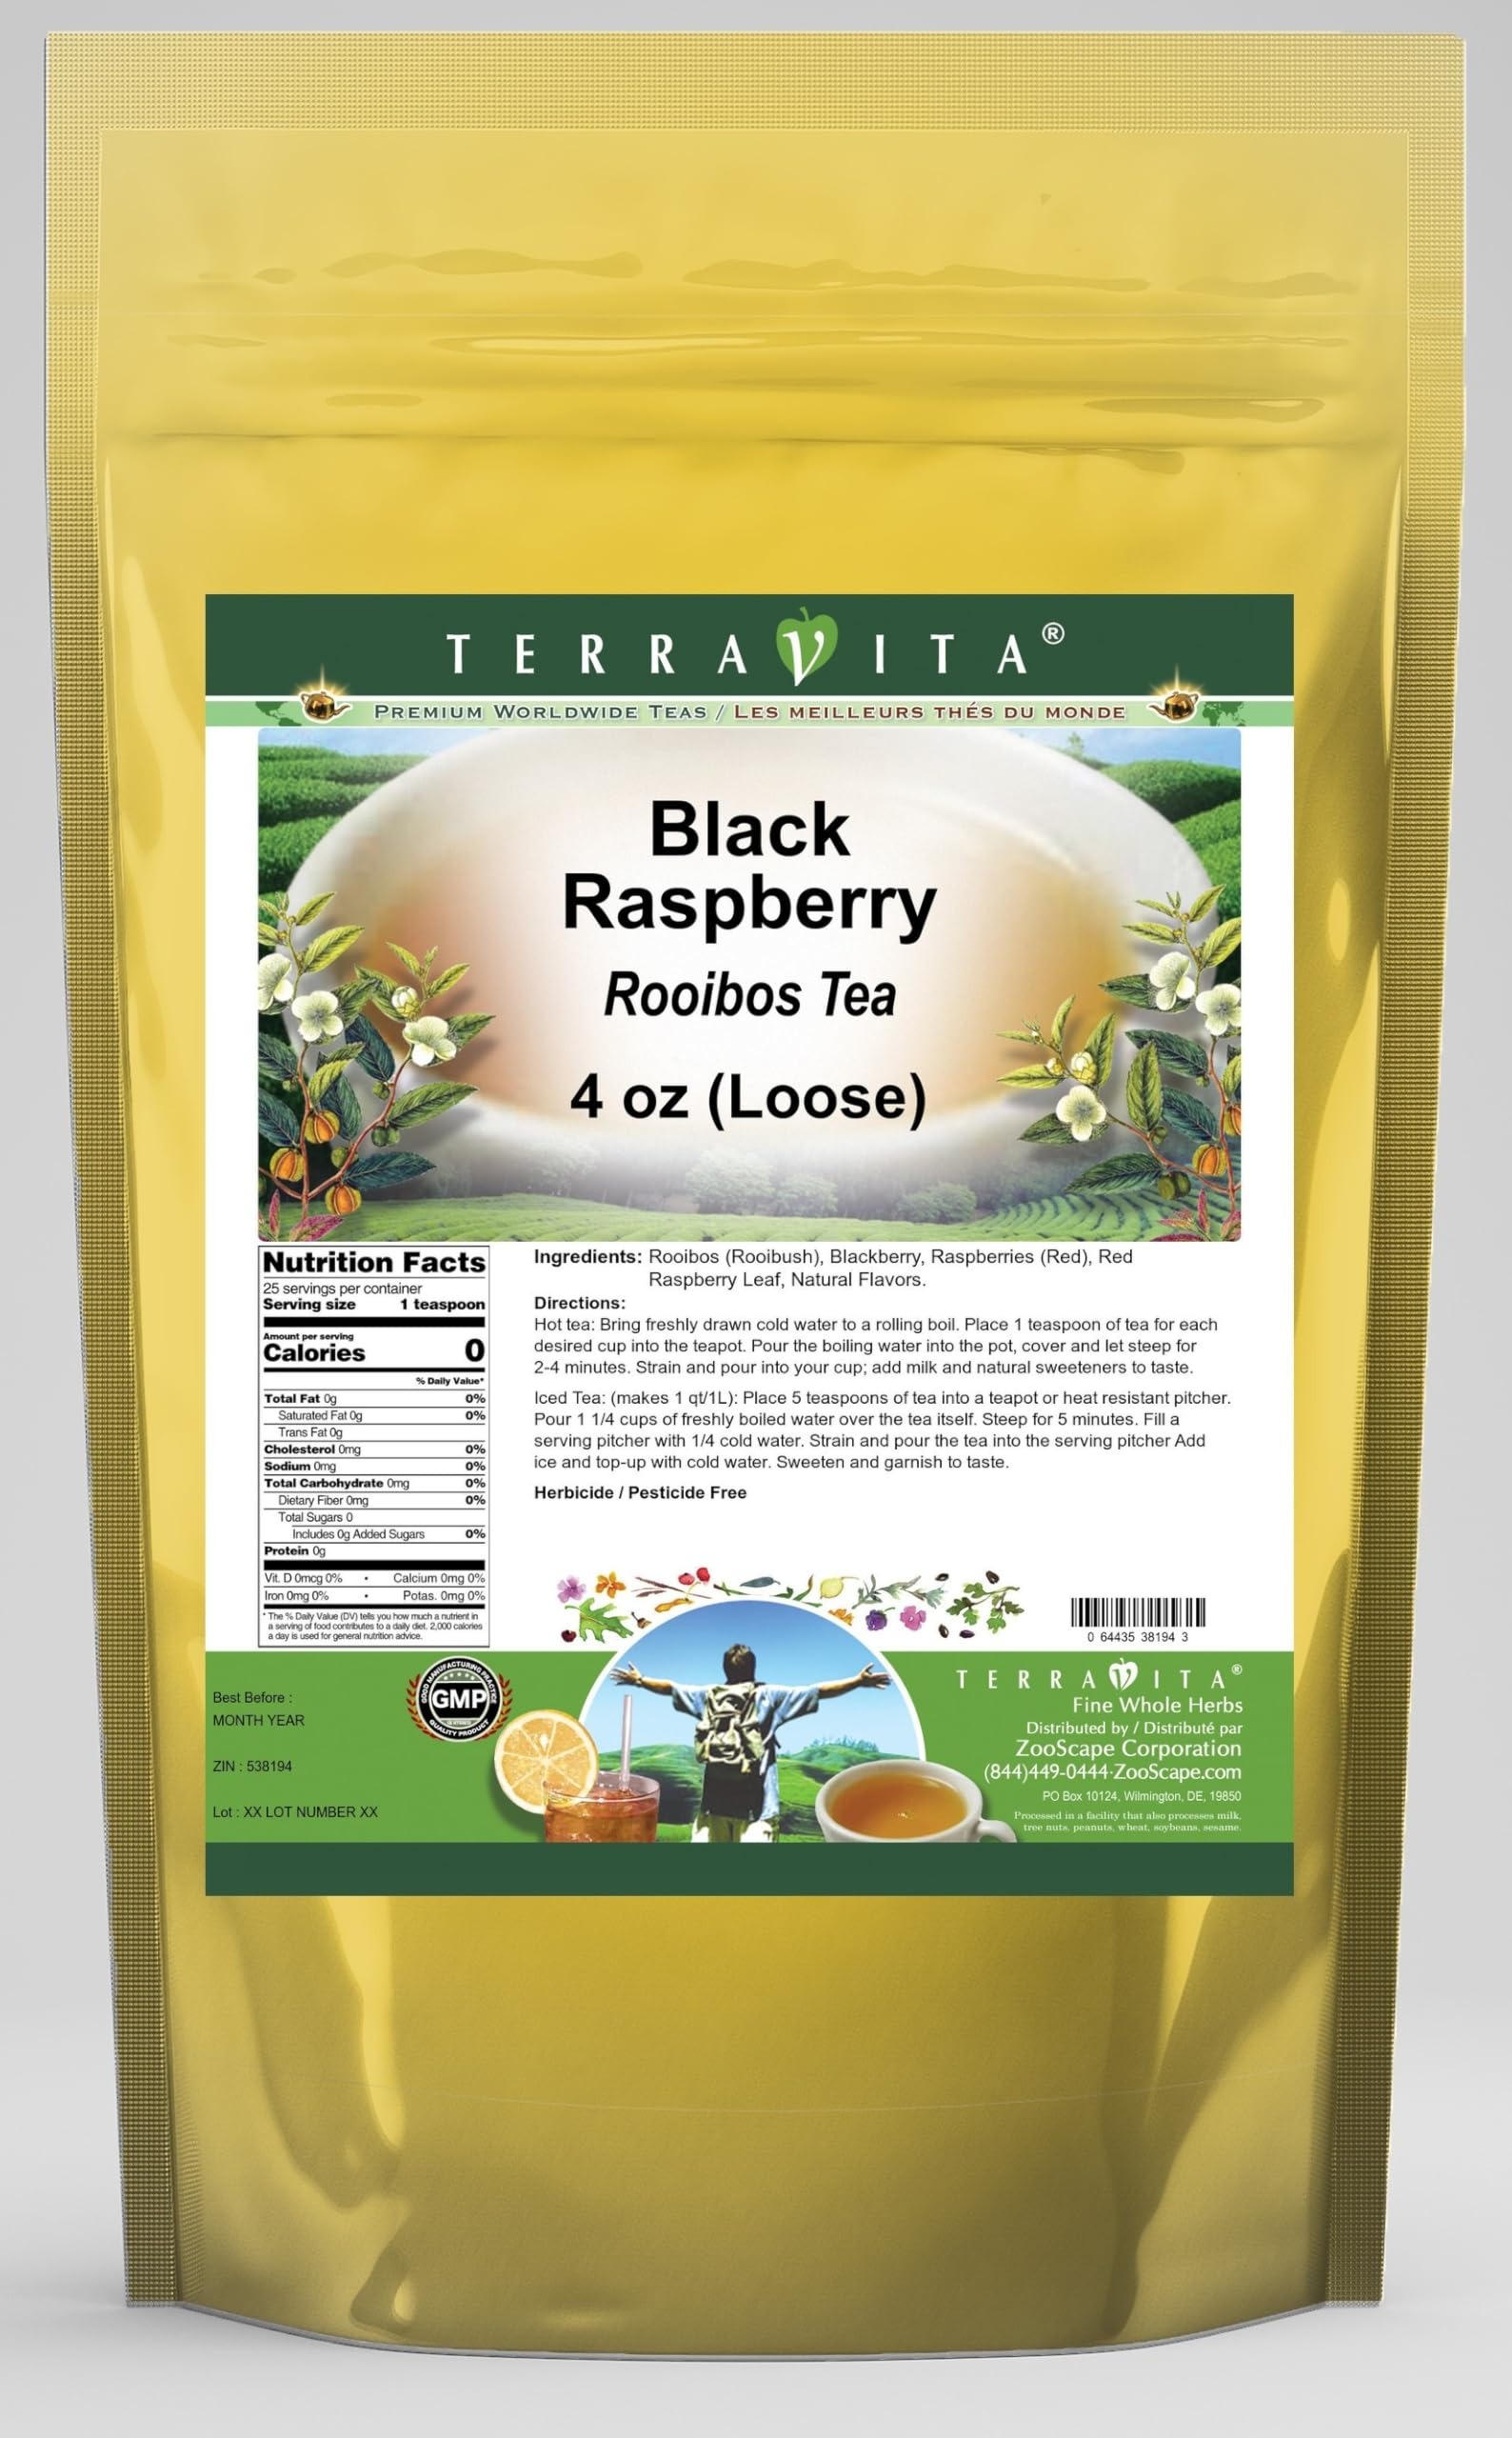
Item Name: Black Raspberry Rooibos Tea (Loose) (4 oz, ZIN: 538194) - 2 Pack
Bullet Point 1: Our Black Raspberry Rooibos Tea is a delightful flavored Rooibos tea with Blackberry, Raspberries (Red) and Raspberry Leaf (Red) that you will really enjoy! The unique Black Raspberry aroma and taste is a delight! - Ingredients: Rooibos tea, Blackberry, Raspberries (Red), Raspberry Leaf (Red) and Natural Black Raspberry Flavor.
Bullet Point 2: No fillers.
Bullet Point 3: Manufacturer: TerraVita
Bullet Point 4: Size: 4 oz
Bullet Point 5: Loose Leaf Rooibos Tea - Packed in a convenient upright pouch!
Product Description: Our Black Raspberry Rooibos Tea is a delightful flavored Rooibos tea with Blackberry, Raspberries (Red) and Raspberry Leaf (Red) that you will really enjoy! The unique Black Raspberry aroma and taste is a delight! - Ingredients: Rooibos tea, Blackberry, Raspberries (Red), Raspberry Leaf (Red) and Natural Black Raspberry Flavor. - Hot tea brewing method: Bring freshly drawn cold water to a rolling boil. Place 1 teaspoon of tea for each desired cup into the teapot. Pour the boiling water into the pot, cover and let steep for 2-4 minutes. Strain and pour into your cup; add milk and natural sweeteners to taste. - Iced tea brewing method: (to make 1 liter/quart): Place 5 teaspoons of tea into a teapot or heat resistant pitcher. Pour 1 1/4 cups of freshly boiled water over the tea itself. Steep for 5 minutes. Fill a serving pitcher with 1/4 cold water. Strain and pour the tea into the serving pitcher Add ice and top-up with cold water. Sweeten and garnish to taste. - TerraVita is an exclusive line of premium-quality, natural source products that use only the finest, purest and most potent ingredients found around the world. TerraVita is hallmarked by the highest possible standards of purity, potency, stability and freshness. All of our products are prepared with the highest elements of quality control, from raw materials through the entire manufacturing process, up to and including the moment that the bottles or bags are sealed for freshness and shipped out to you. Our highest possible standards are certified by independent laboratories and backed by our personal guarantee. - TerraVita exists to meet and ensure your family's health and wellness without the harmful effects of chemicals and health products. We strive to make all of our products affordable and reliable and are c
Value: 8.0
Unit: Ounce

Price: 34.5